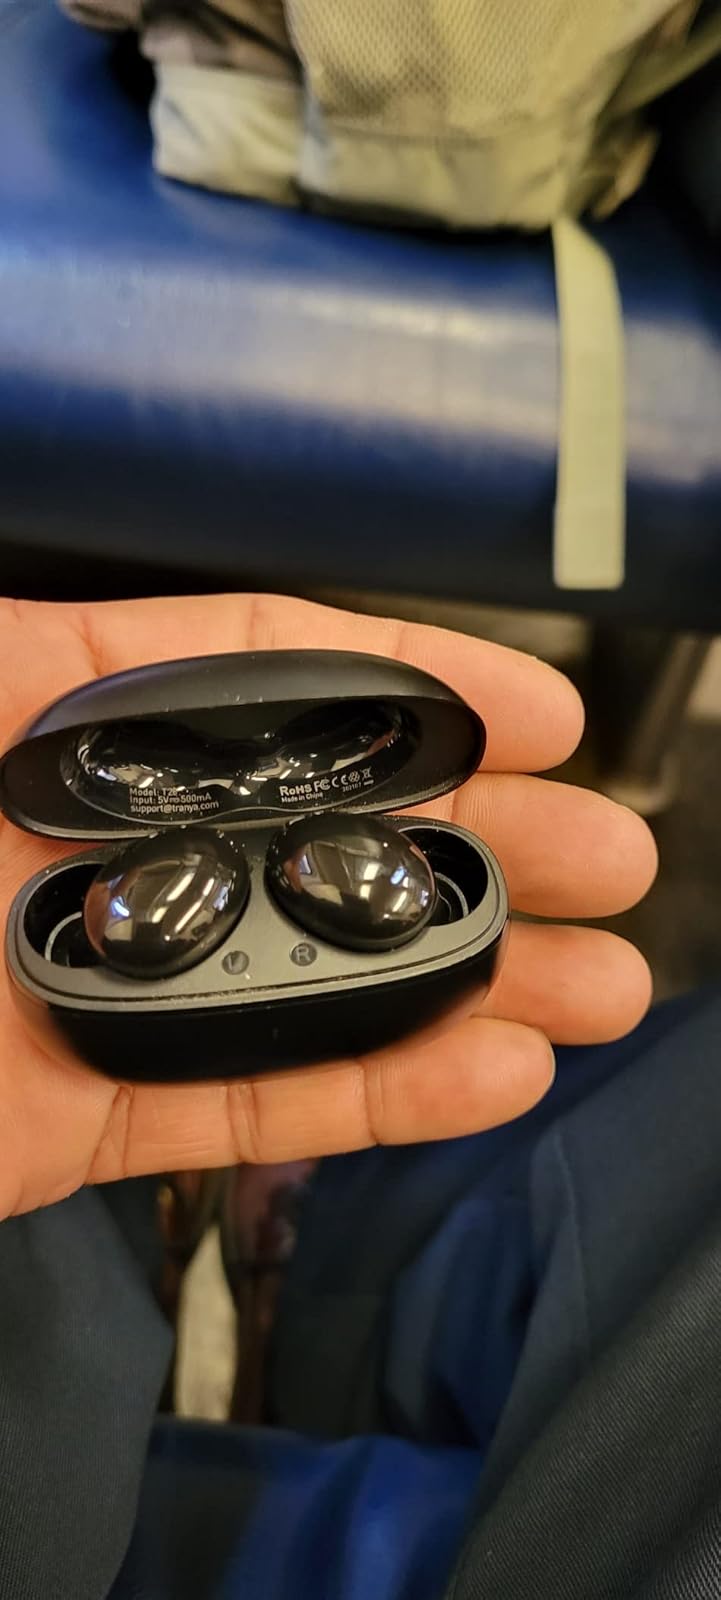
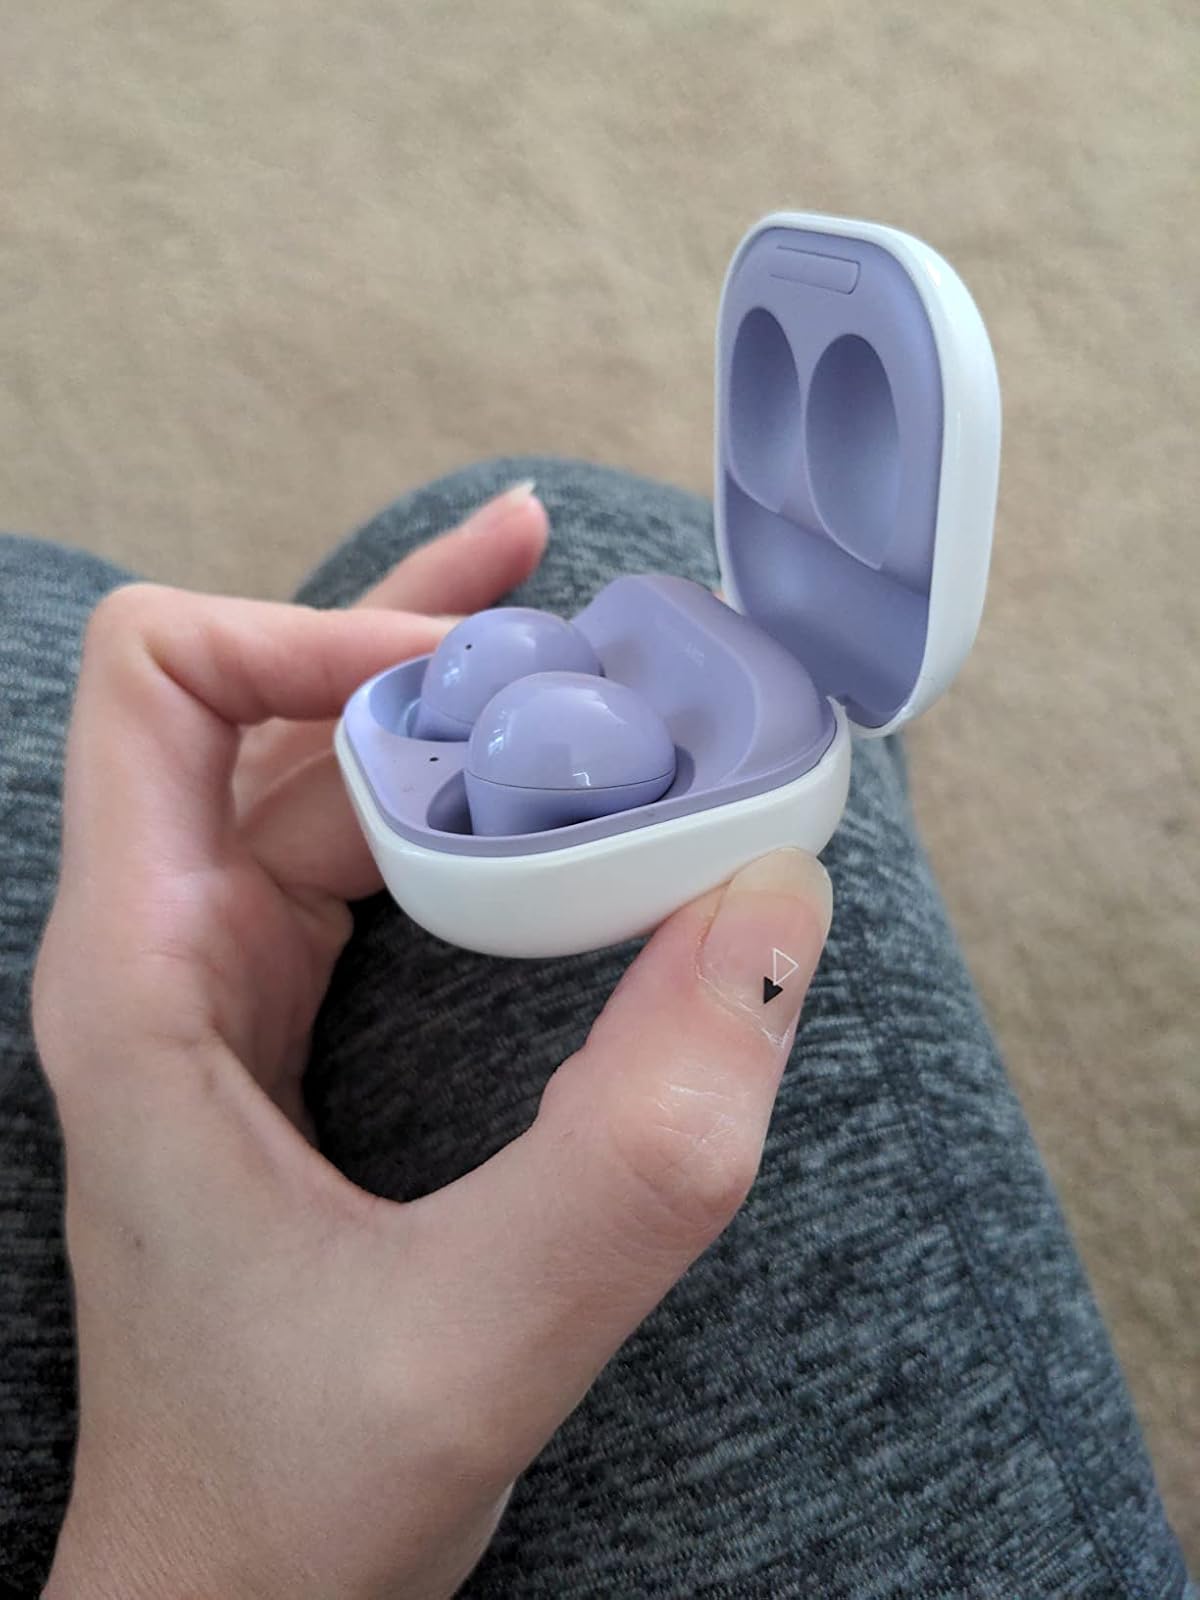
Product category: earbuds
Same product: no